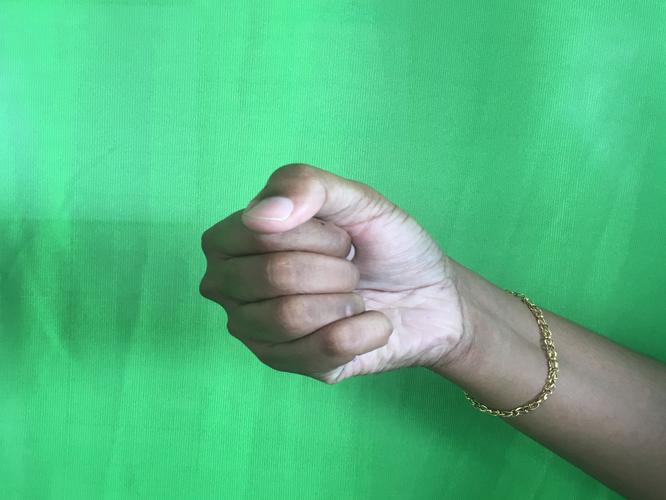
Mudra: Mushti
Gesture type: single_hand